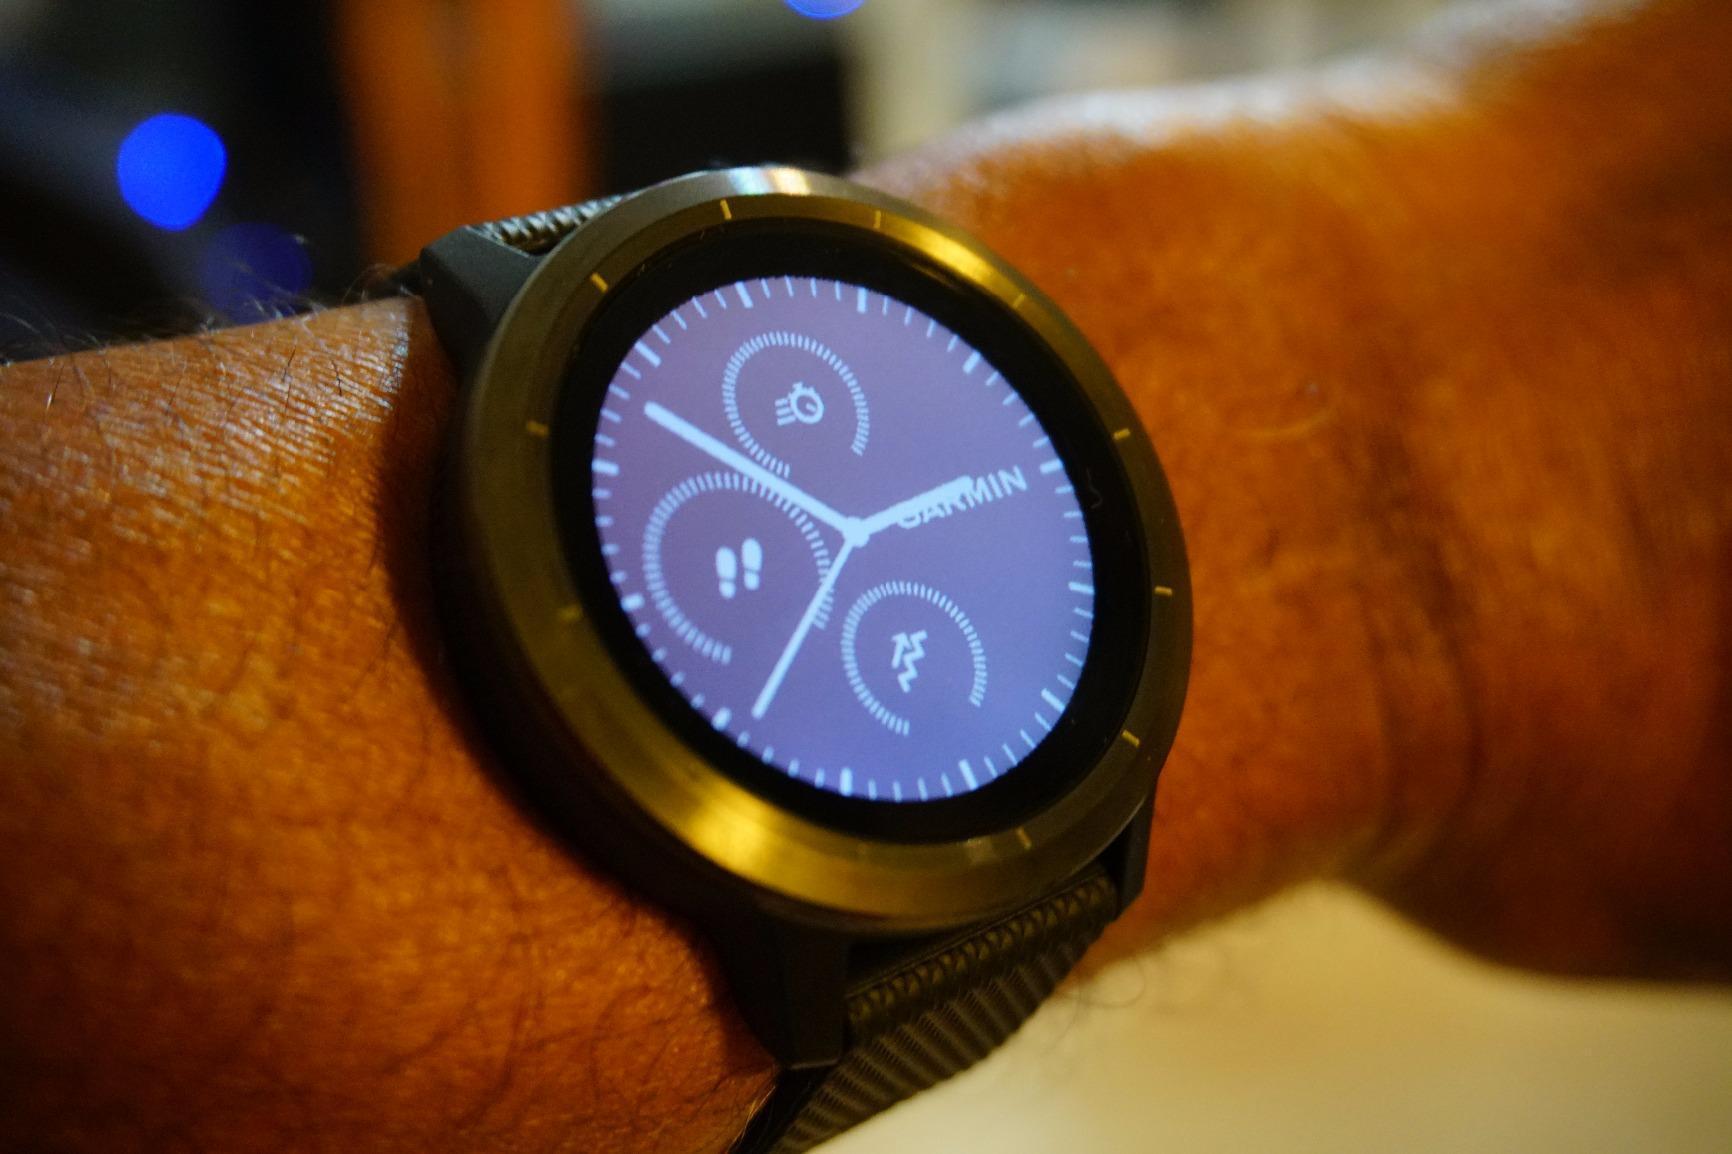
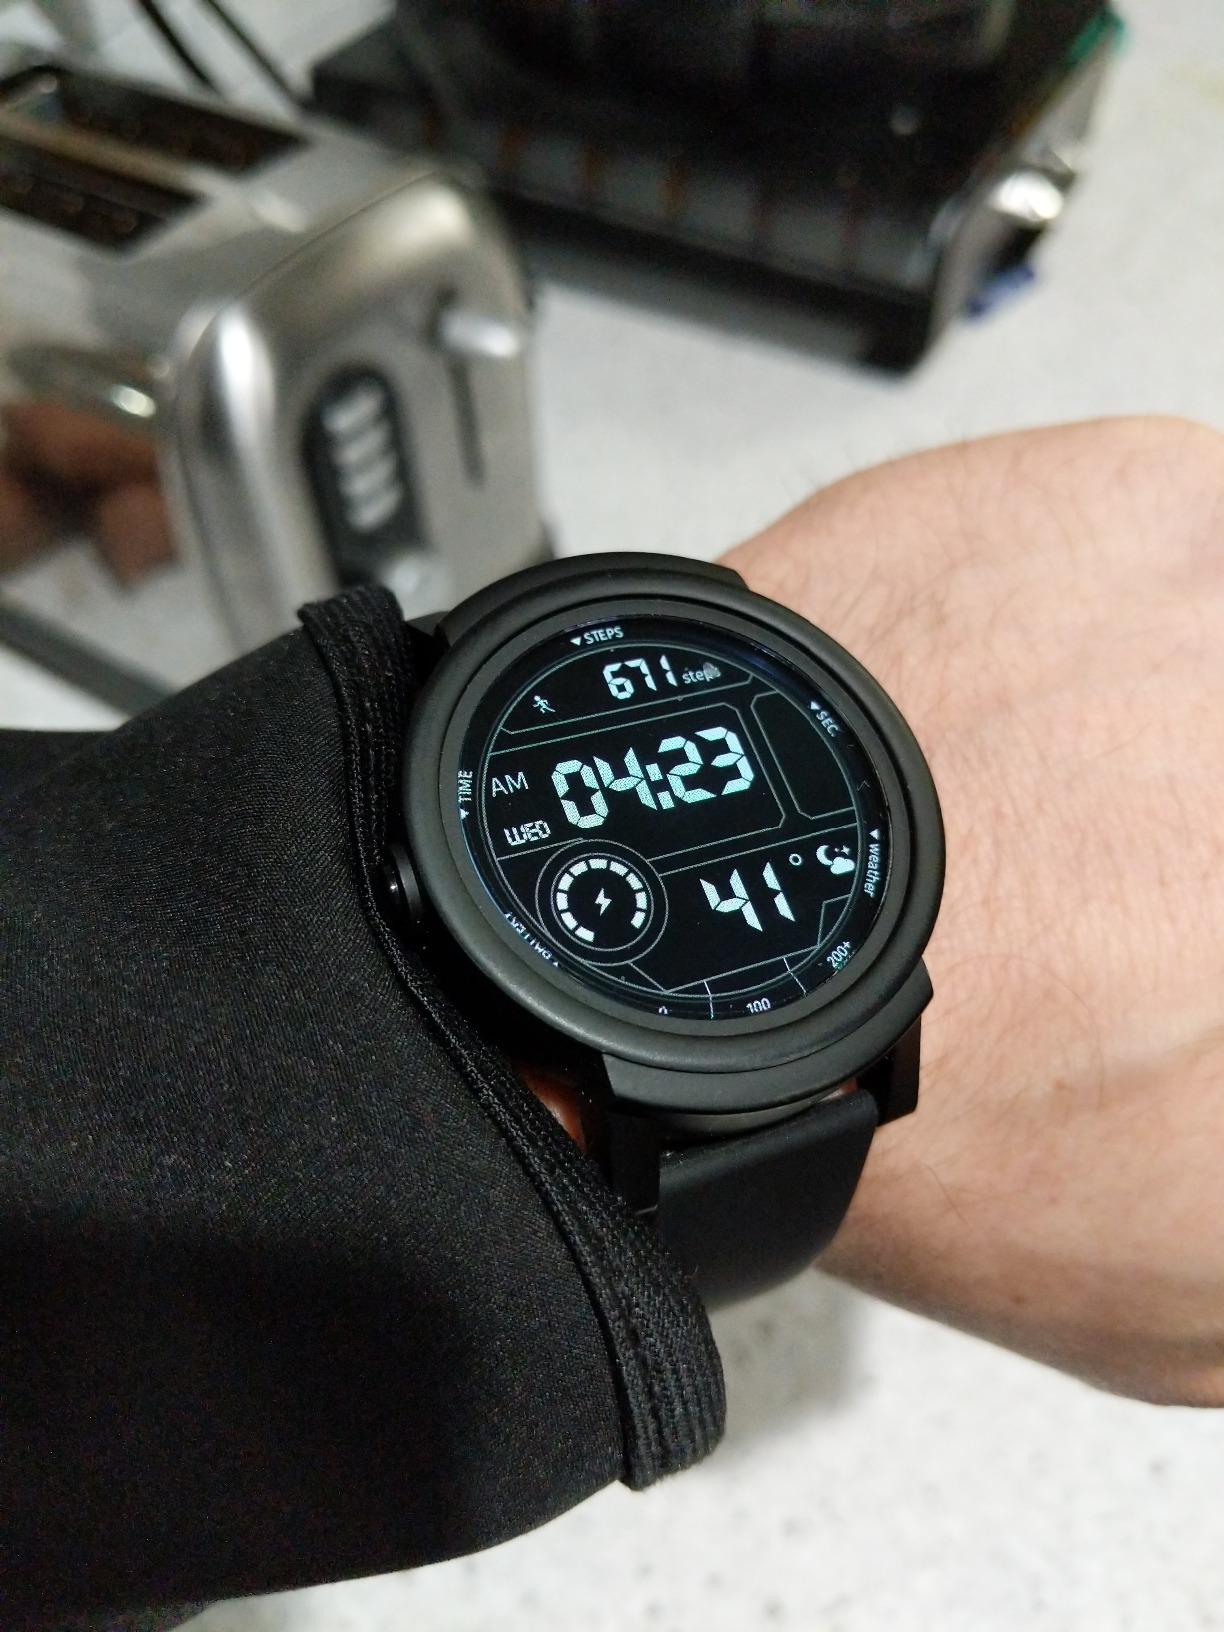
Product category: smartwatch
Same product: no